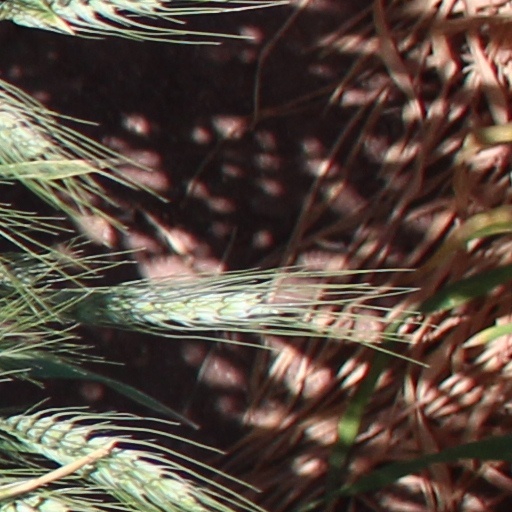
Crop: wheat